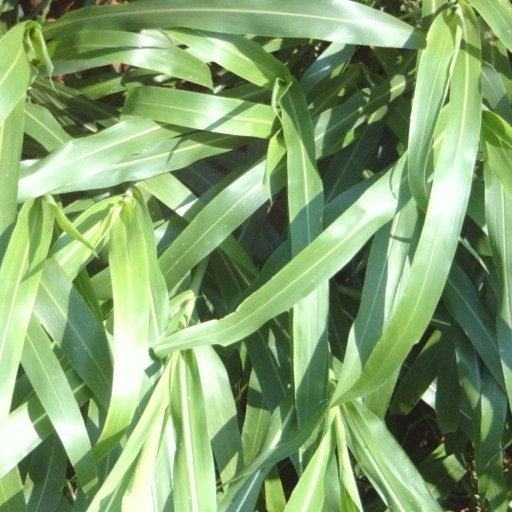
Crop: sorghum